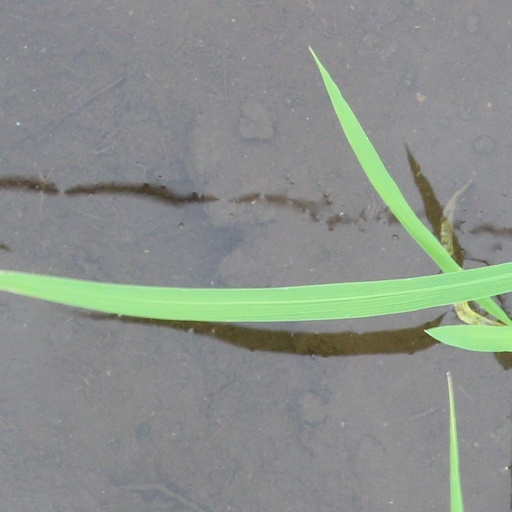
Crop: rice